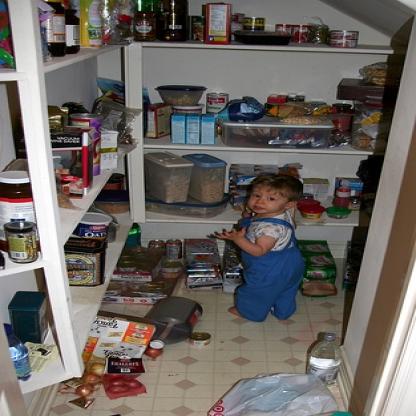
Scene: Indoor